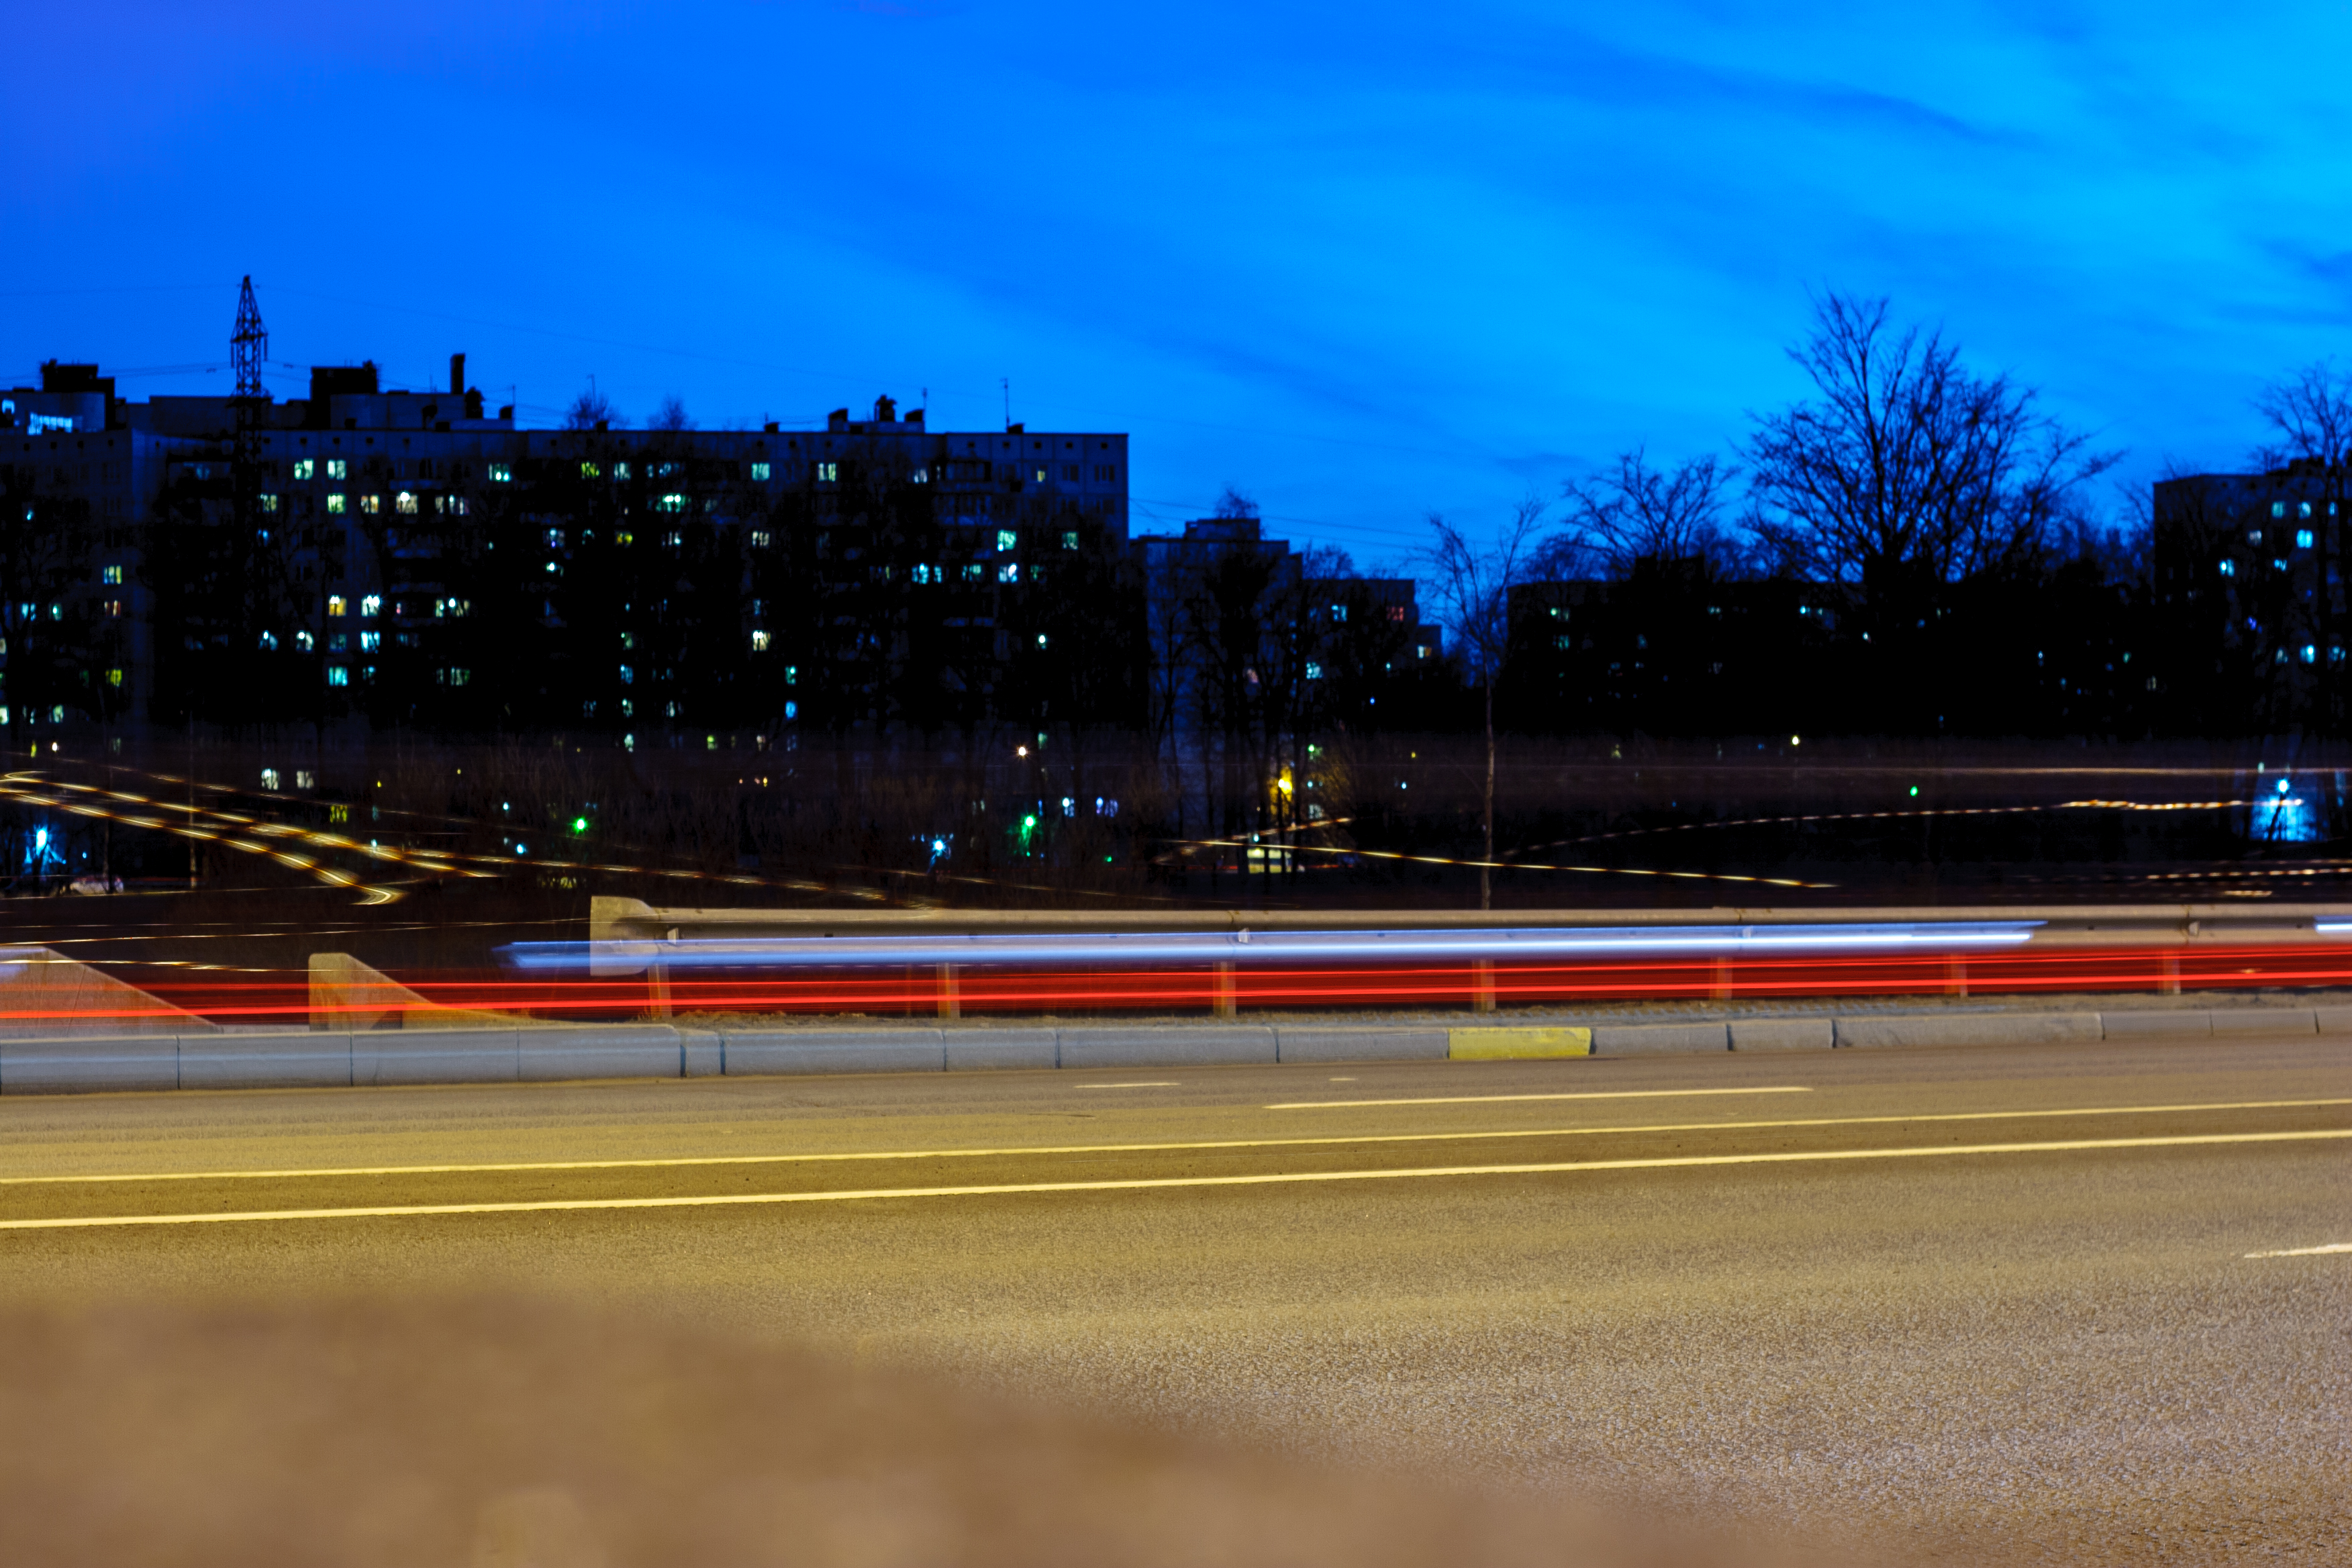
images, sky, automotive lighting, road surface, building, asphalt, electricity, tree, thoroughfare, city, landmark, horizon, metropolitan area, road, Tints and shades, dusk, urban area, human settlement, landscape, midnight, evening, cityscape, electric blue, cloud, street, reflection, tower block, highway, darkness, light fixture, night, freeway, traffic, tar, winter, lane, overpass, downtown, skyline, symmetry